Charles E. Bell

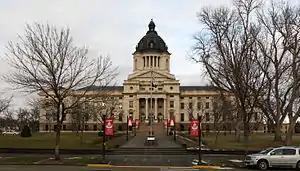
South Dakota State Capitol

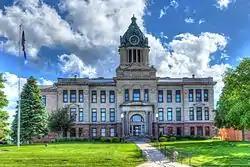
Martin County Courthouse

Charles Emlen Bell (1858–1932), often known as C.E. Bell, was an American architect of Council Bluffs, Iowa and Minneapolis, Minnesota. He worked alone and in partnership with John H. Kent and Menno S. Detweiler. He also worked as part of Bell, Tyrie and Chapman. A number of his works are listed on the U.S. National Register of Historic Places.